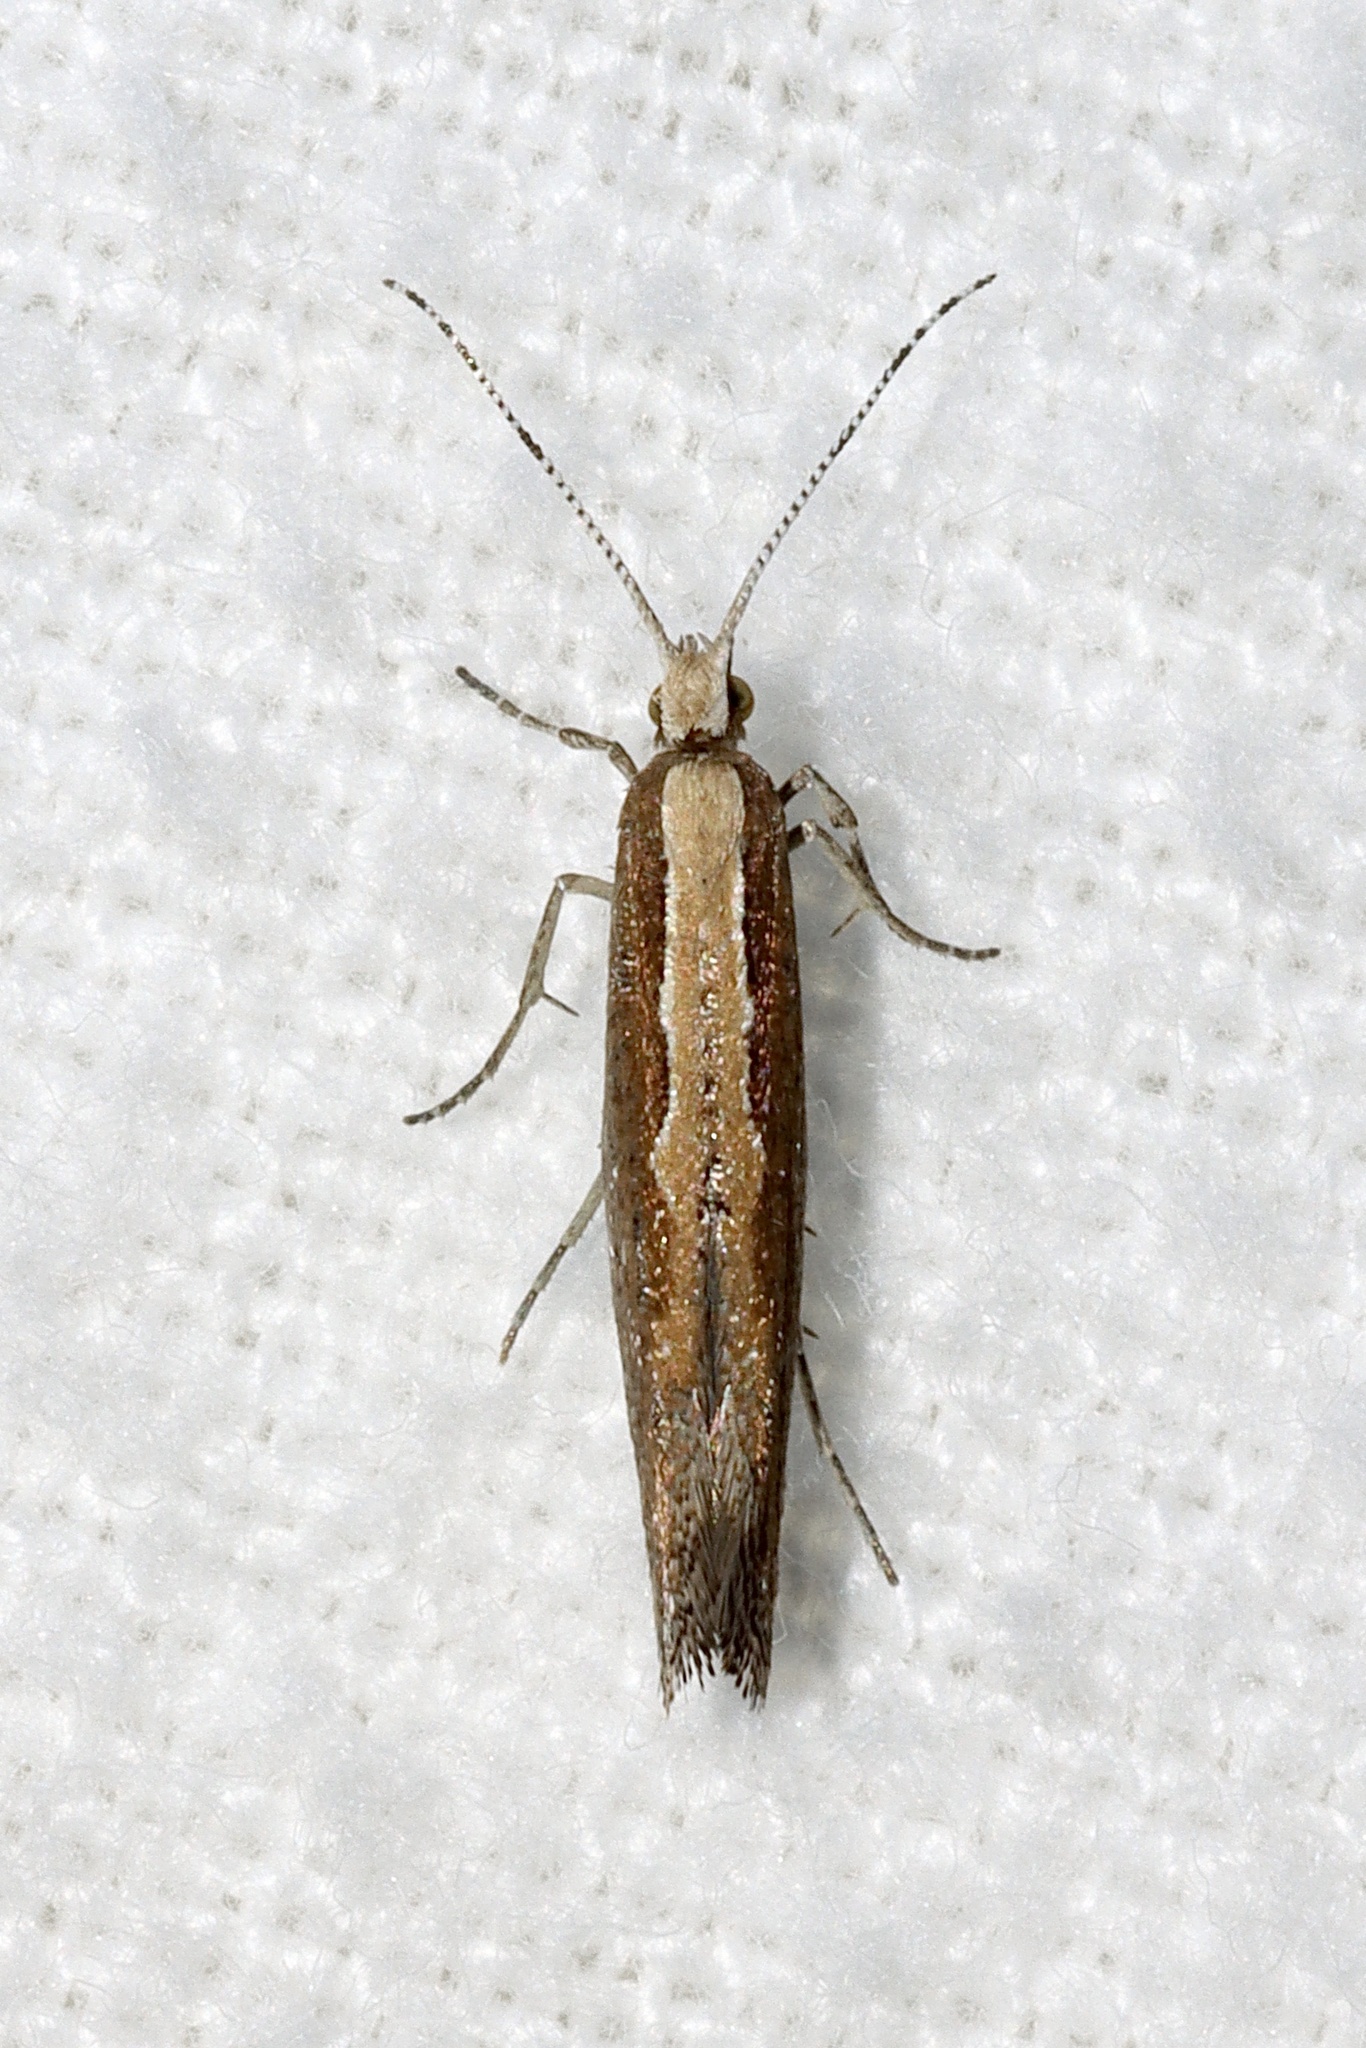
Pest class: diamondback_moth